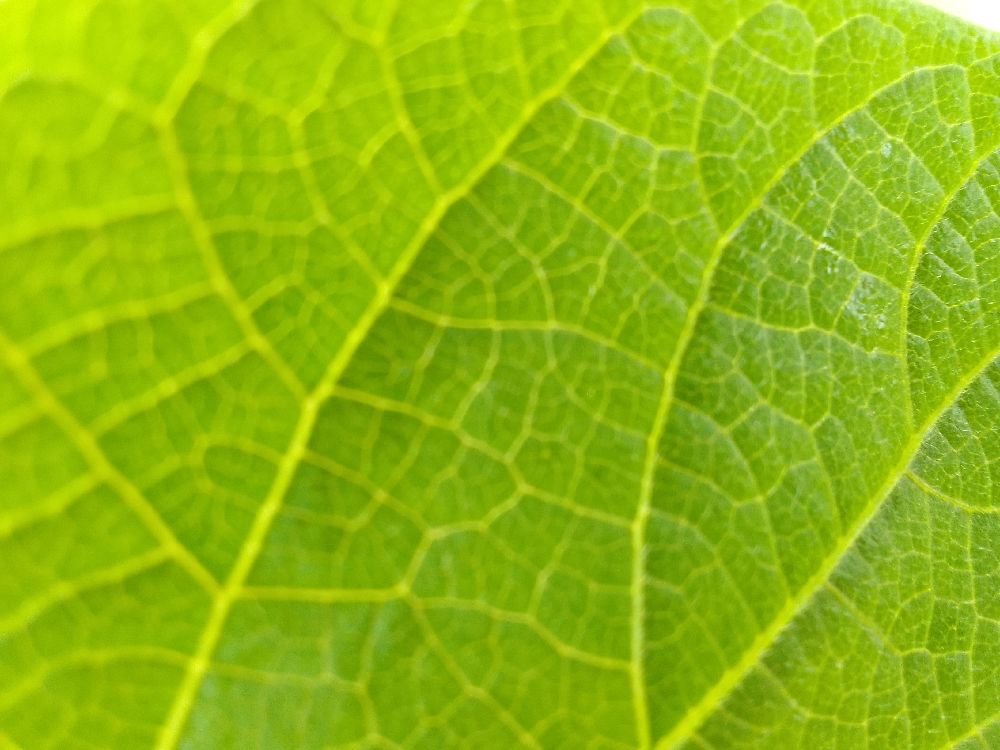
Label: healthy